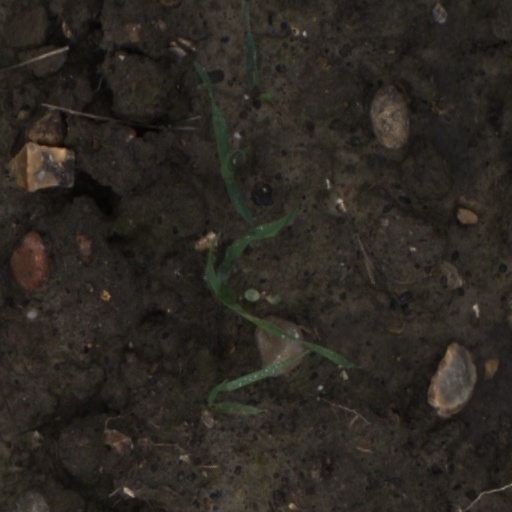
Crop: wheat